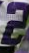
Number: 2